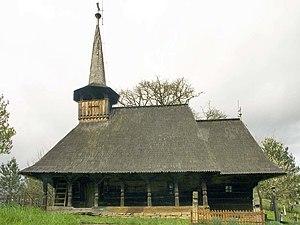
Treznea est une commune roumaine du județ de Sălaj, dans la région historique de Transylvanie et dans la région de développement du Nord-ouest.